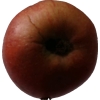
Label: Apple 17